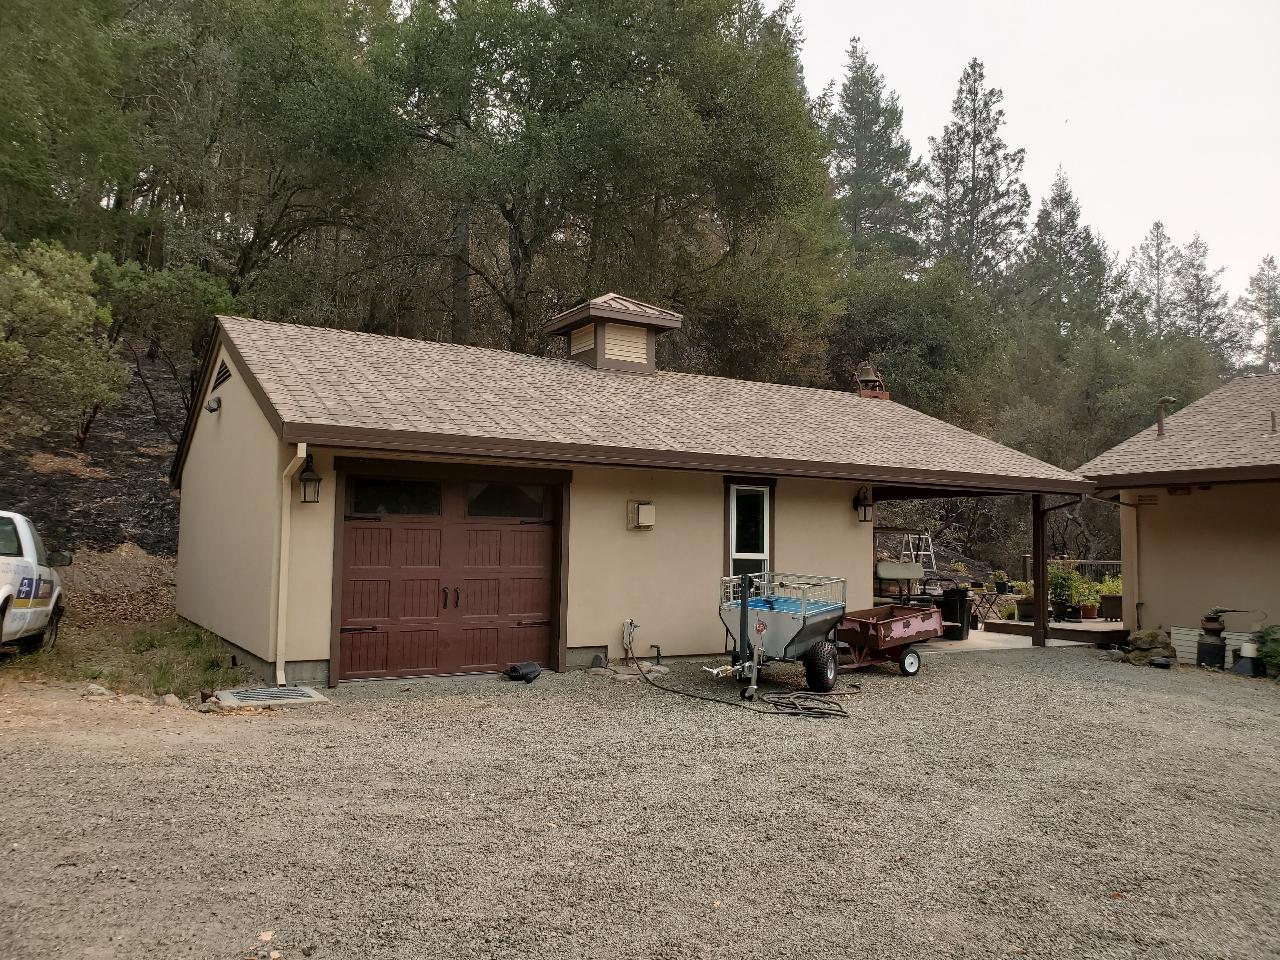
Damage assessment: no_damage